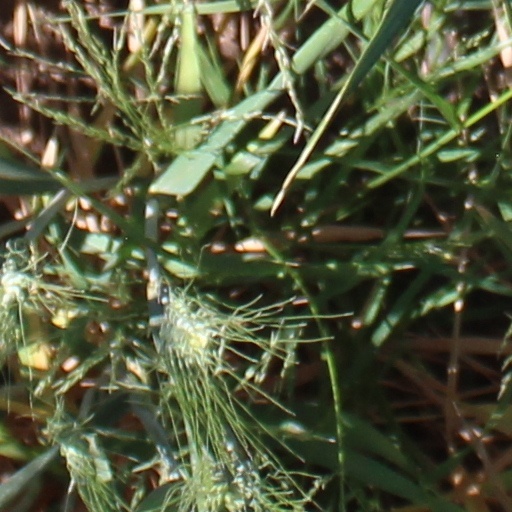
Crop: wheat